Chiyoda Station

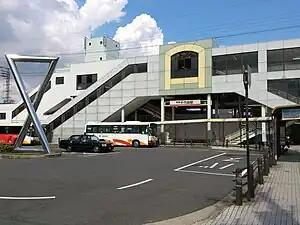
Station building and bus terminal

is a passenger railway station located in the city of Kawachinagano, Osaka Prefecture, Japan, operated by the private railway operator Nankai Electric Railway. It has the station number "NK68".